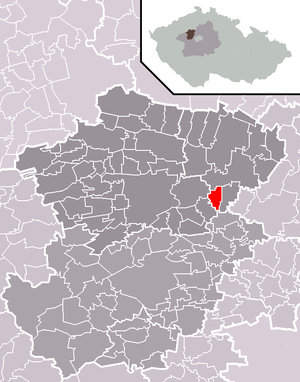
Kamenný Most est une commune du district de Kladno, dans la région de Bohême-Centrale, en Tchéquie. Sa population s'élevait à 422 habitants en 2020.